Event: Nepal Earthquake
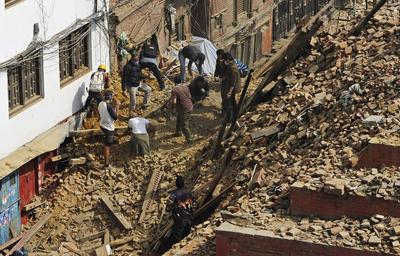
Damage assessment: damage